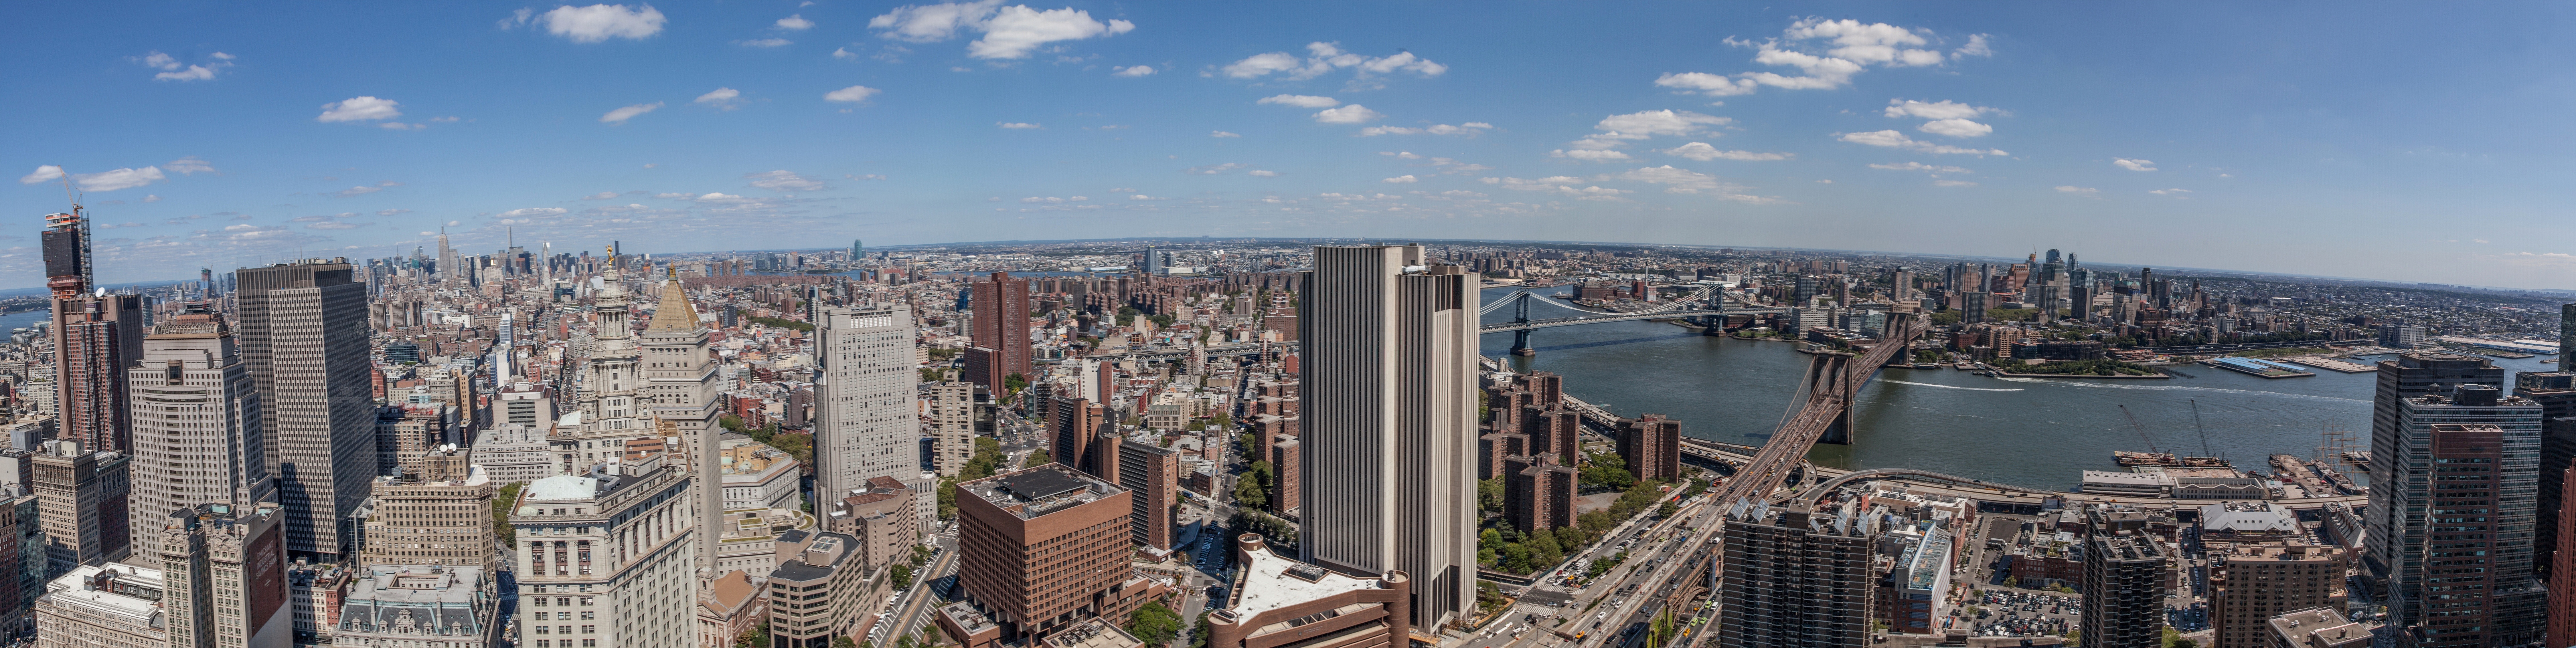
architecture, skyline, photography, city, skyscraper, urban, new york, manhattan, new york city, cityscape, panorama, downtown, brooklyn bridge, nyc, landmark, brooklyn, metropolitan, tourism, east river, midtown, metropolis, new york skyline, new york city skyline, tours, manhattan skyline, nyc skyline, residential area